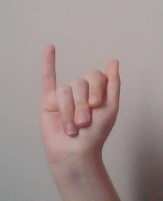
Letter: meem